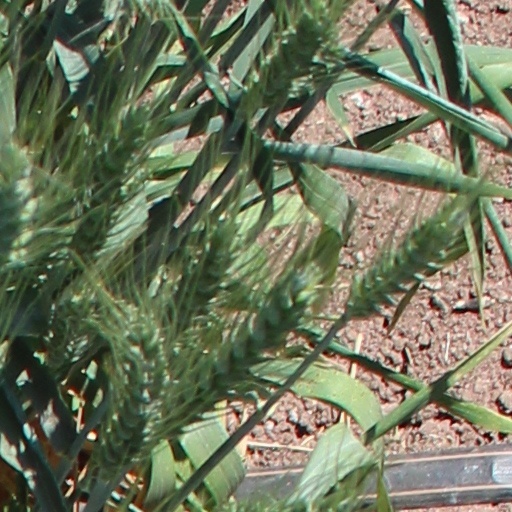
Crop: wheat